Hawker Hurricane

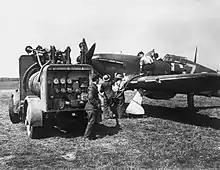
Groundcrew refuelling a Hurricane Mk.I of 32 Squadron, RAF Biggin Hill, Bromley, London, August 1940

In May 1940, Nos. 3, 79 and 504 Squadrons reinforced the earlier units as Germany's "Blitzkrieg" gathered momentum. On 10 May, the first day of the Battle of France, Flight Lieutenant R. E. Lovett and Flying Officer "Fanny" Orton, of 73 Squadron, were the first RAF pilots to engage enemy aircraft in the campaign. They attacked one of three Dornier Do 17s from "4. Staffel/KG 2" that were flying over their airfield at Rouvres-en-Woevre. The Dornier went away unscathed, while Orton was hit by defensive fire and had to force land. On the same day the Hurricane squadrons claimed 42 German aircraft, none of them fighters, shot down during 208 sorties; seven Hurricanes were lost but no pilots were killed.